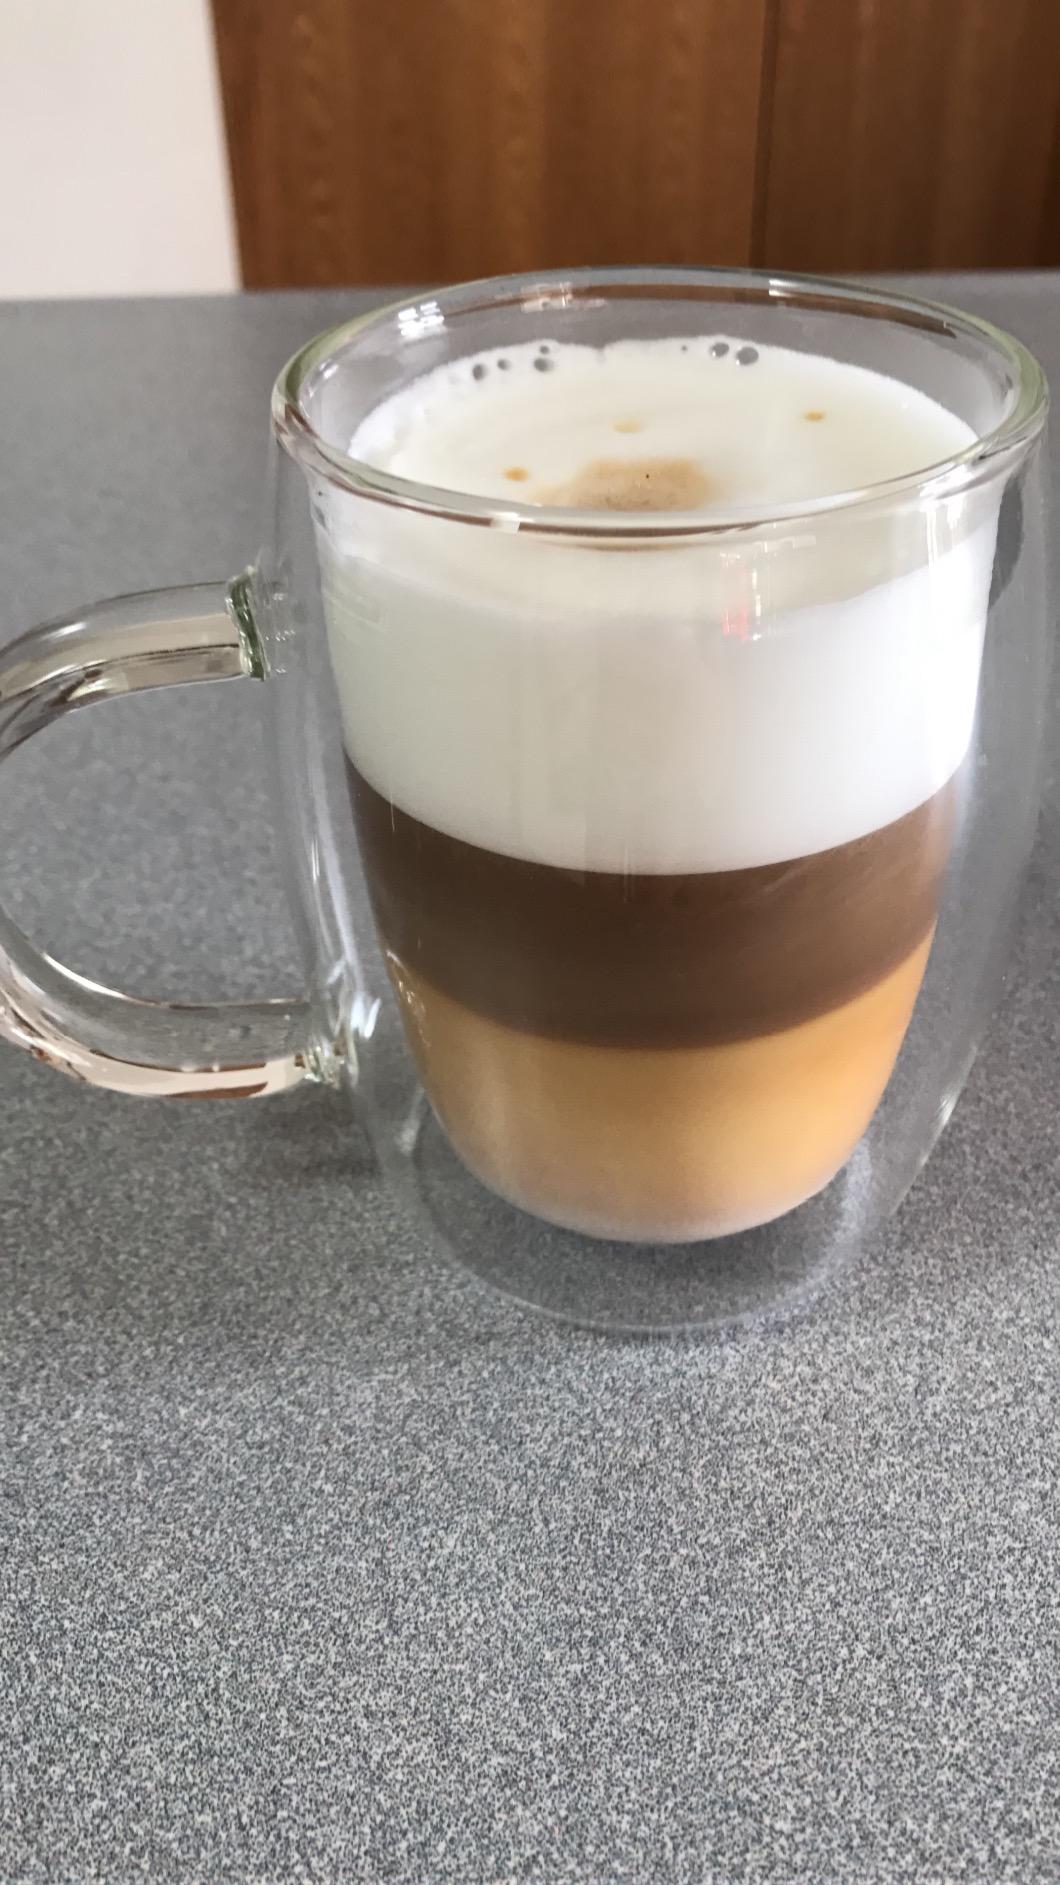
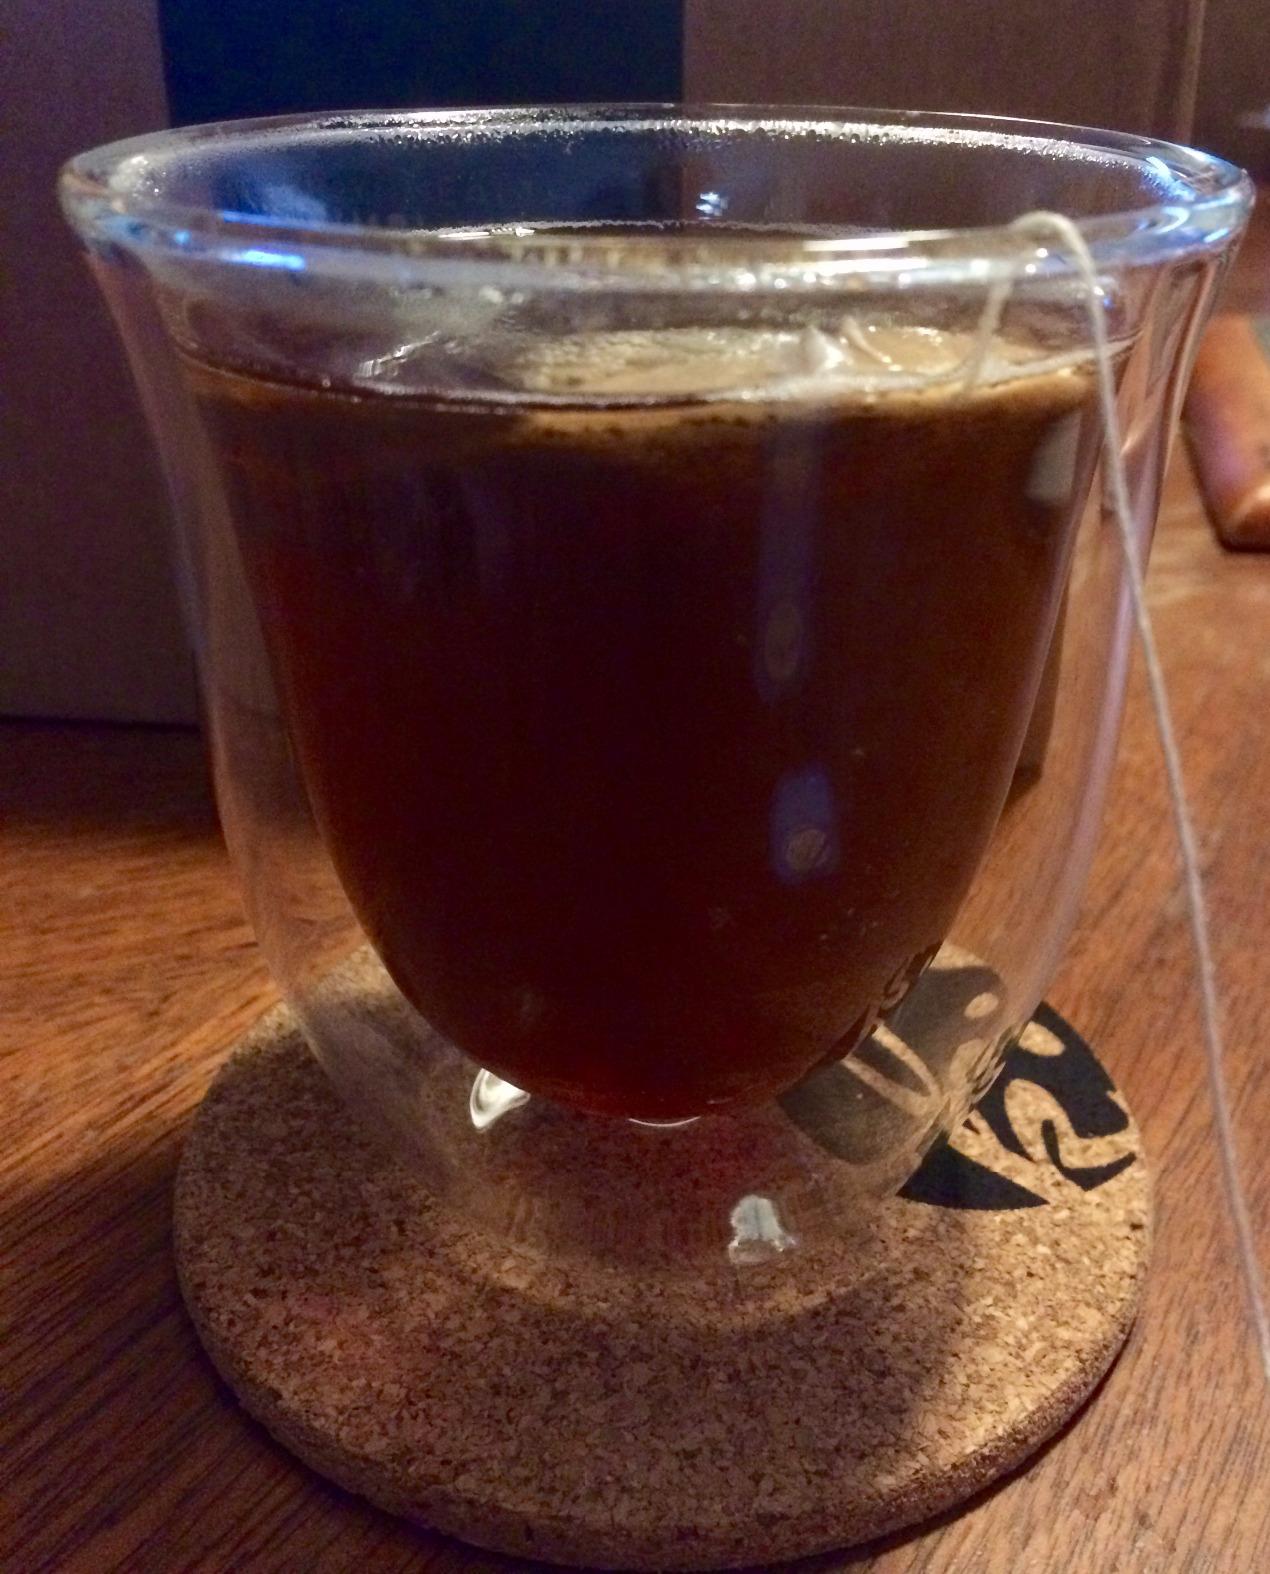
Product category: items_mug
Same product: no